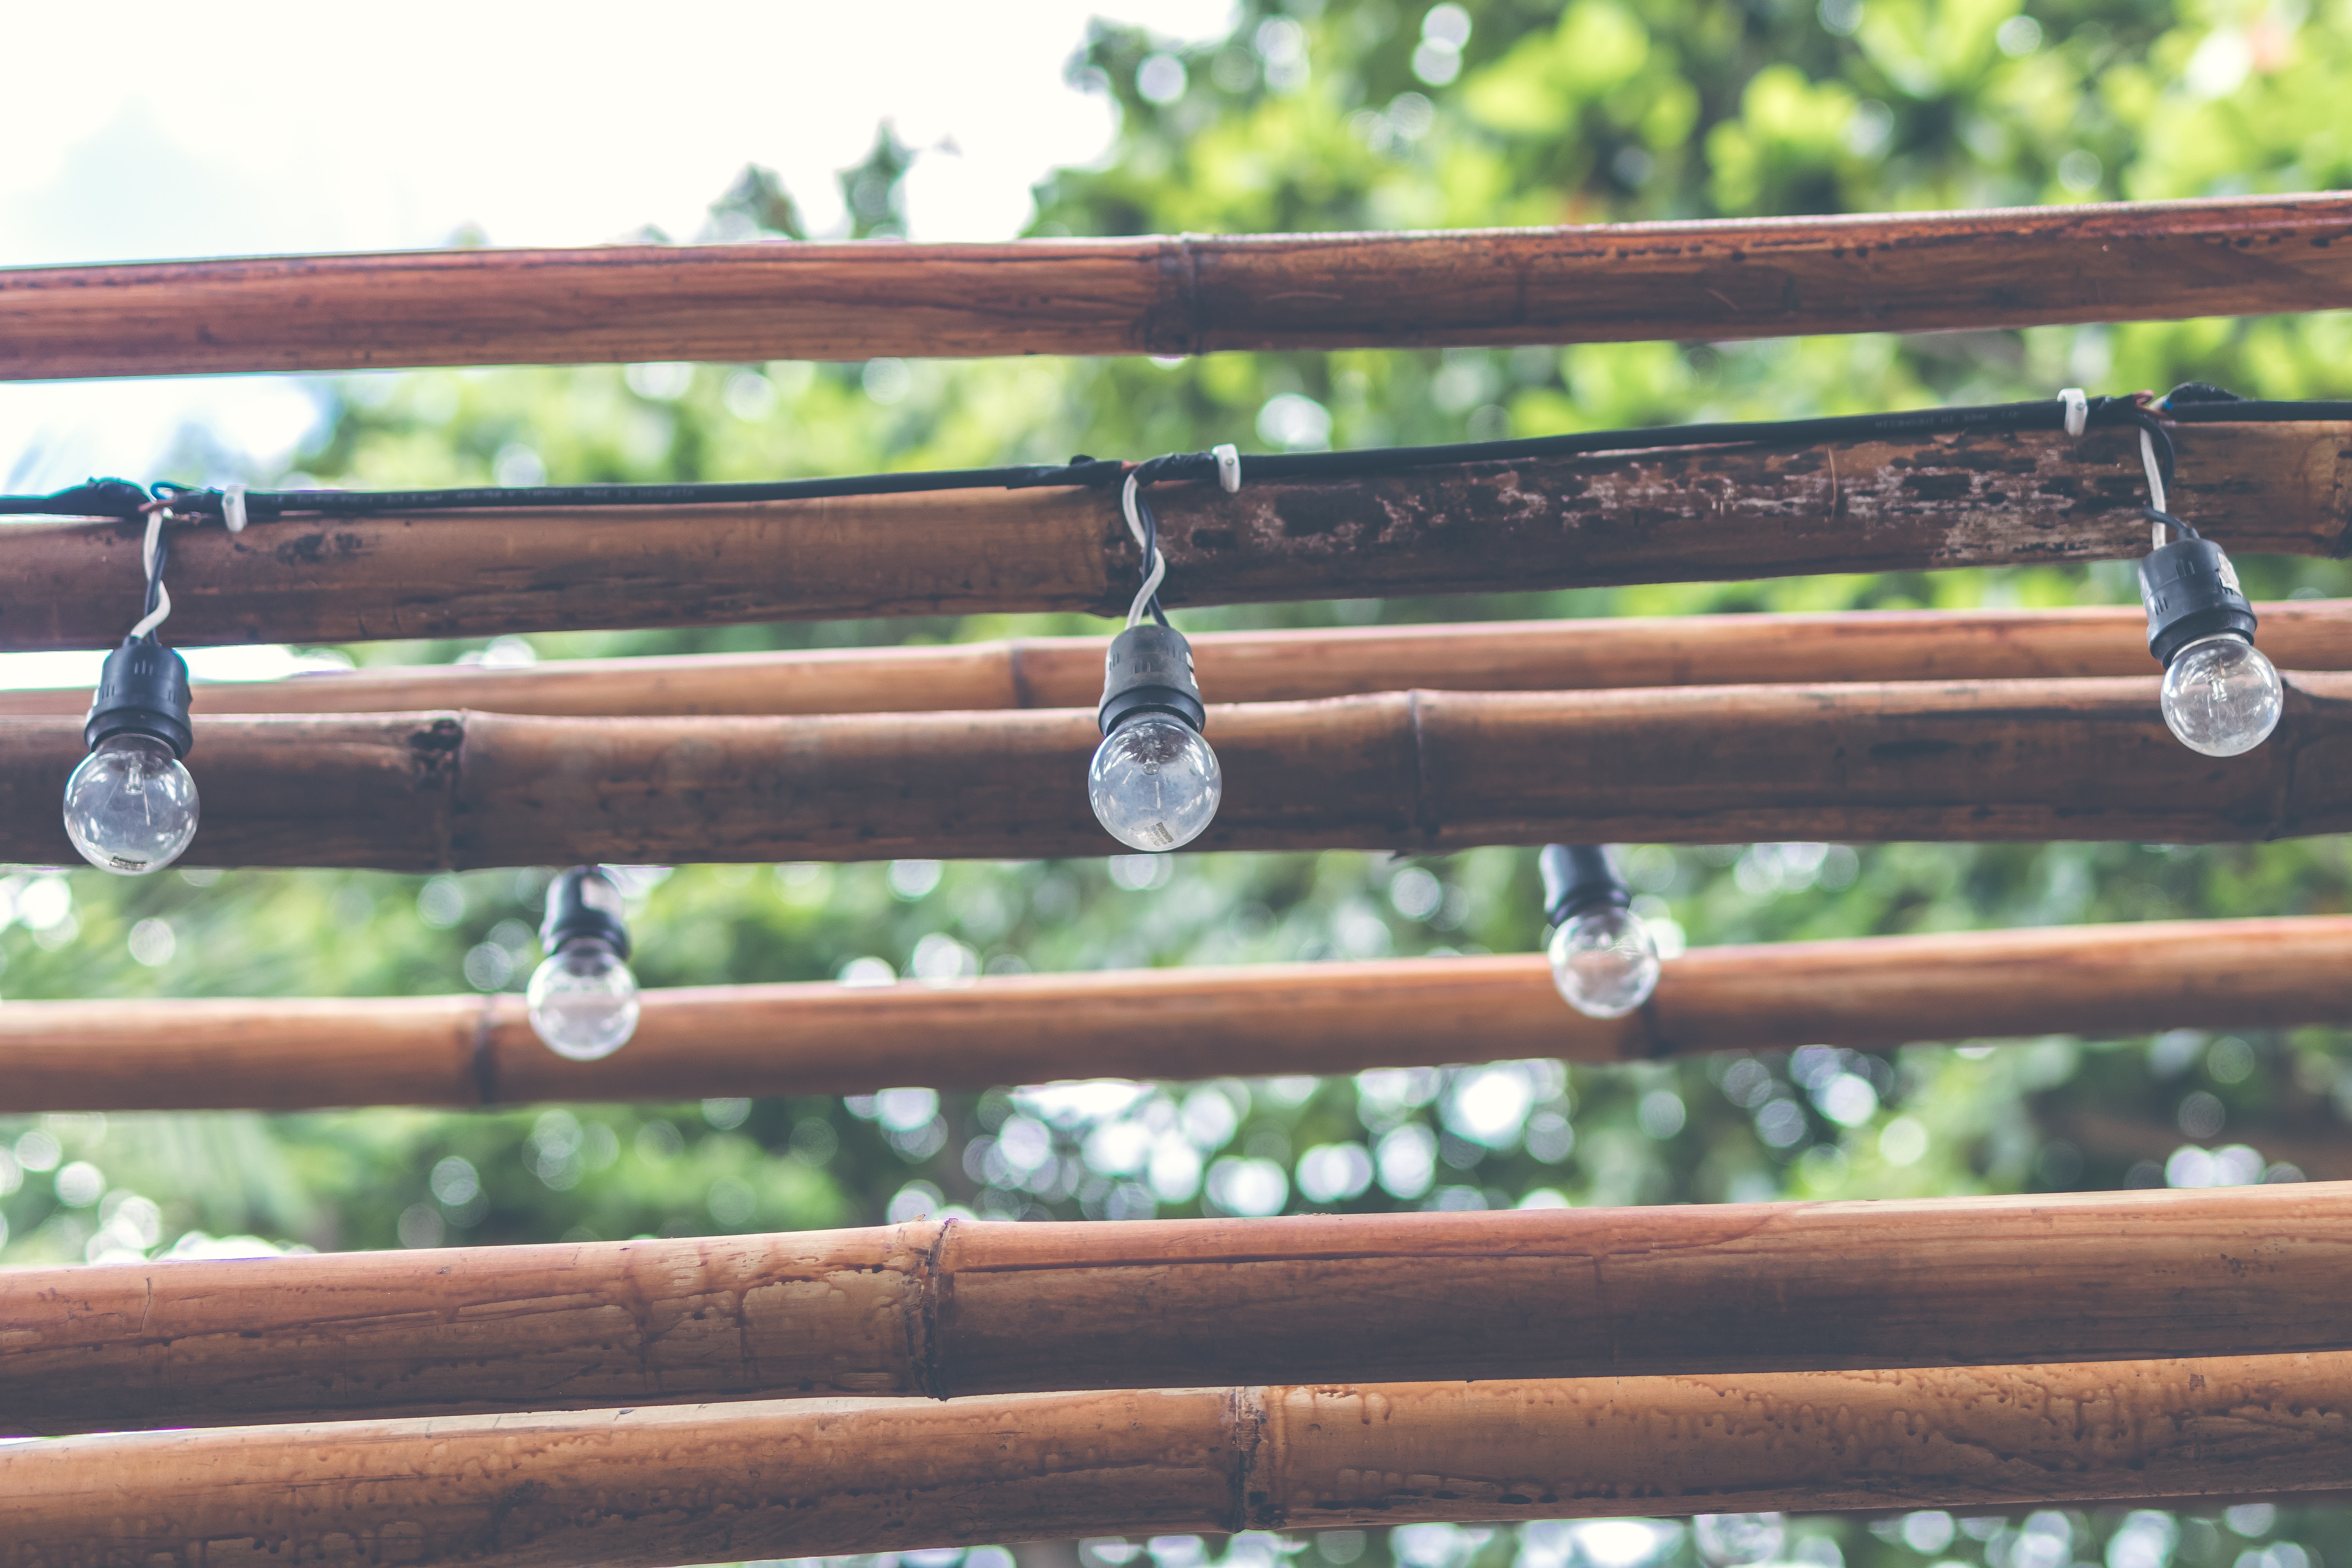
iron, wood, metal